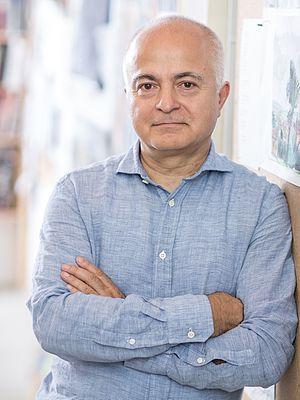
Yadegar Asisi est un architecte et artiste. Il réalise des panoramas monumentaux de 360° qu'il expose en Allemagne et en France.